Russian Assignation Bank

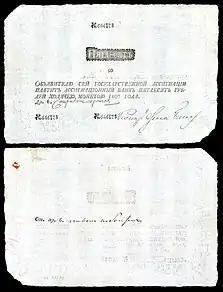
1807 Assignation Bank note of 50 rubles

The Russian Assignation Bank or State Assignation Bank, sometimes referred to as Assignat Bank, was a bank of issue in the Russian Empire, established in early 1769 by Catherine the Great. In terms of volume of issuance, it was the largest of its time, well ahead of the Bank of England in the late 18th and early 19th centuries. It was abolished in 1817 and partly replaced by the State Commercial Bank of the Russian Empire.